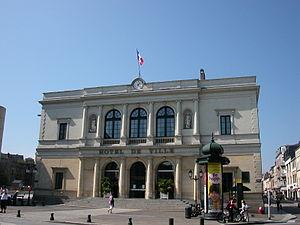
Mairie de Laval (Mayenne)
Laval est une ville de l'ouest de la France, chef-lieu du département de la Mayenne en région des Pays de la Loire, elle est située à environ 300 kilomètres à l'Ouest de Paris.
L'hôtel de ville de Laval, en France, est un bâtiment abritant le conseil municipal et les services administratifs de la commune. Il se trouve sur la place du 11-Novembre, dans le centre-ville.